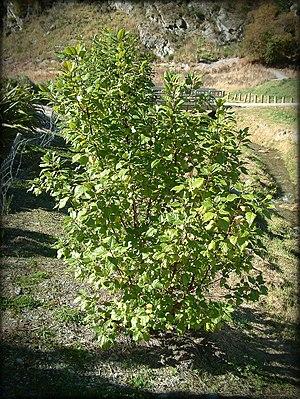
Aristotelia serrata est une espèce d'arbre endémique de la Nouvelle-Zélande. L'arbre, appelé makomako en maori, est commun dans toute la Nouvelle-Zélande en lisière des forêts humides et les berges humides des rivières. Il peut être classé comme un arbuste ou un petit arbre et peut atteindre 9 m.